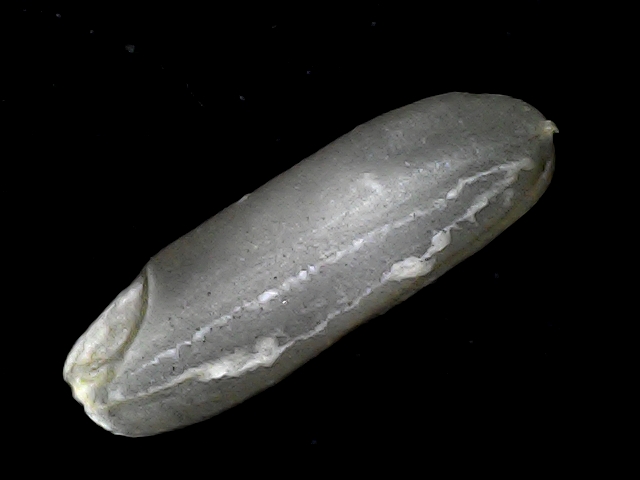
Rice variety: BD85